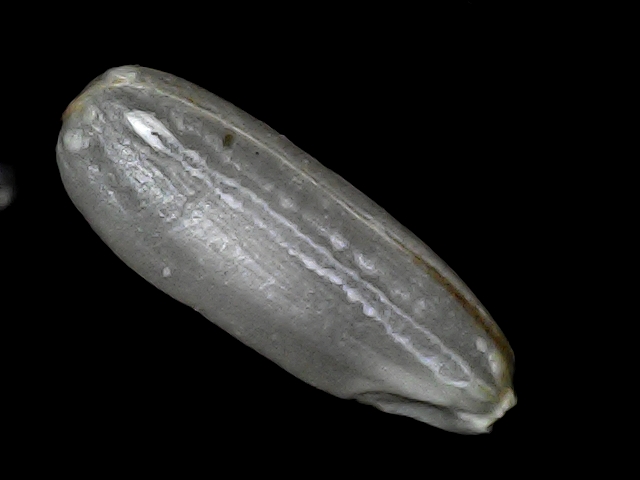
Rice variety: BD30